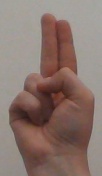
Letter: taa